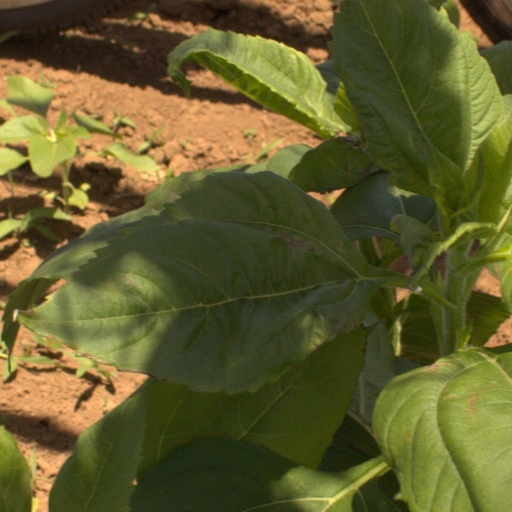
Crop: Jerusalem artichoke